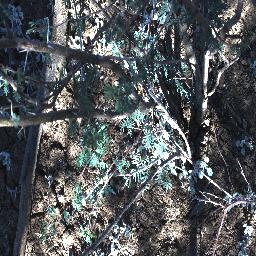
Label: negative